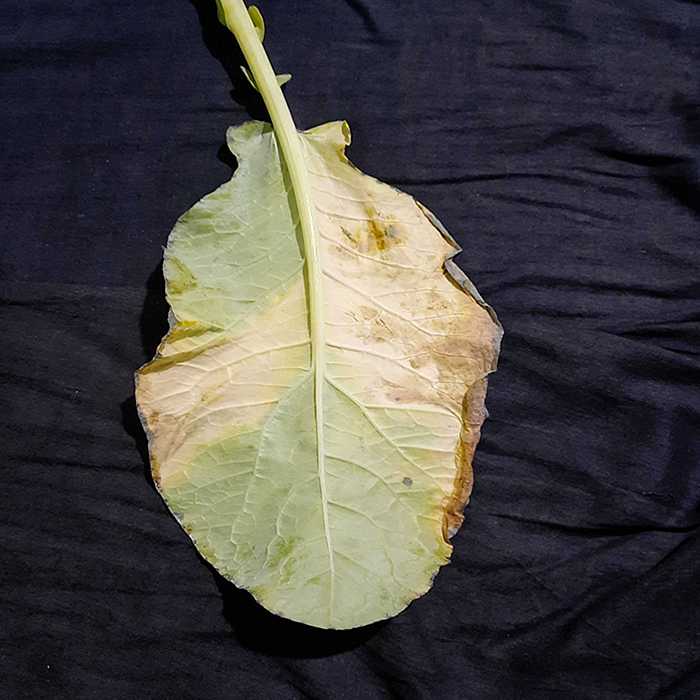
Plant: Cauliflower
Label: Black Rot